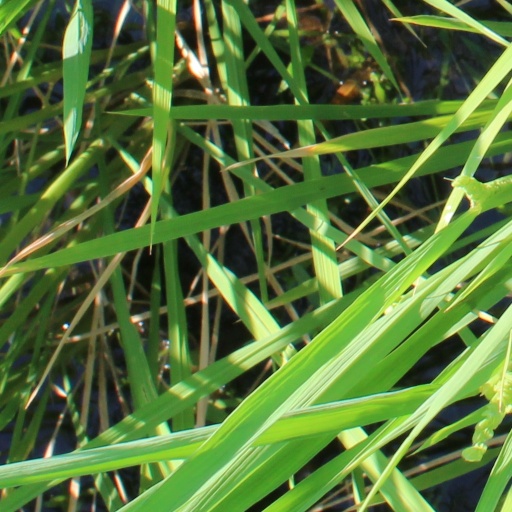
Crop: rice